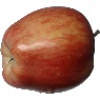
Label: Apple Red 1